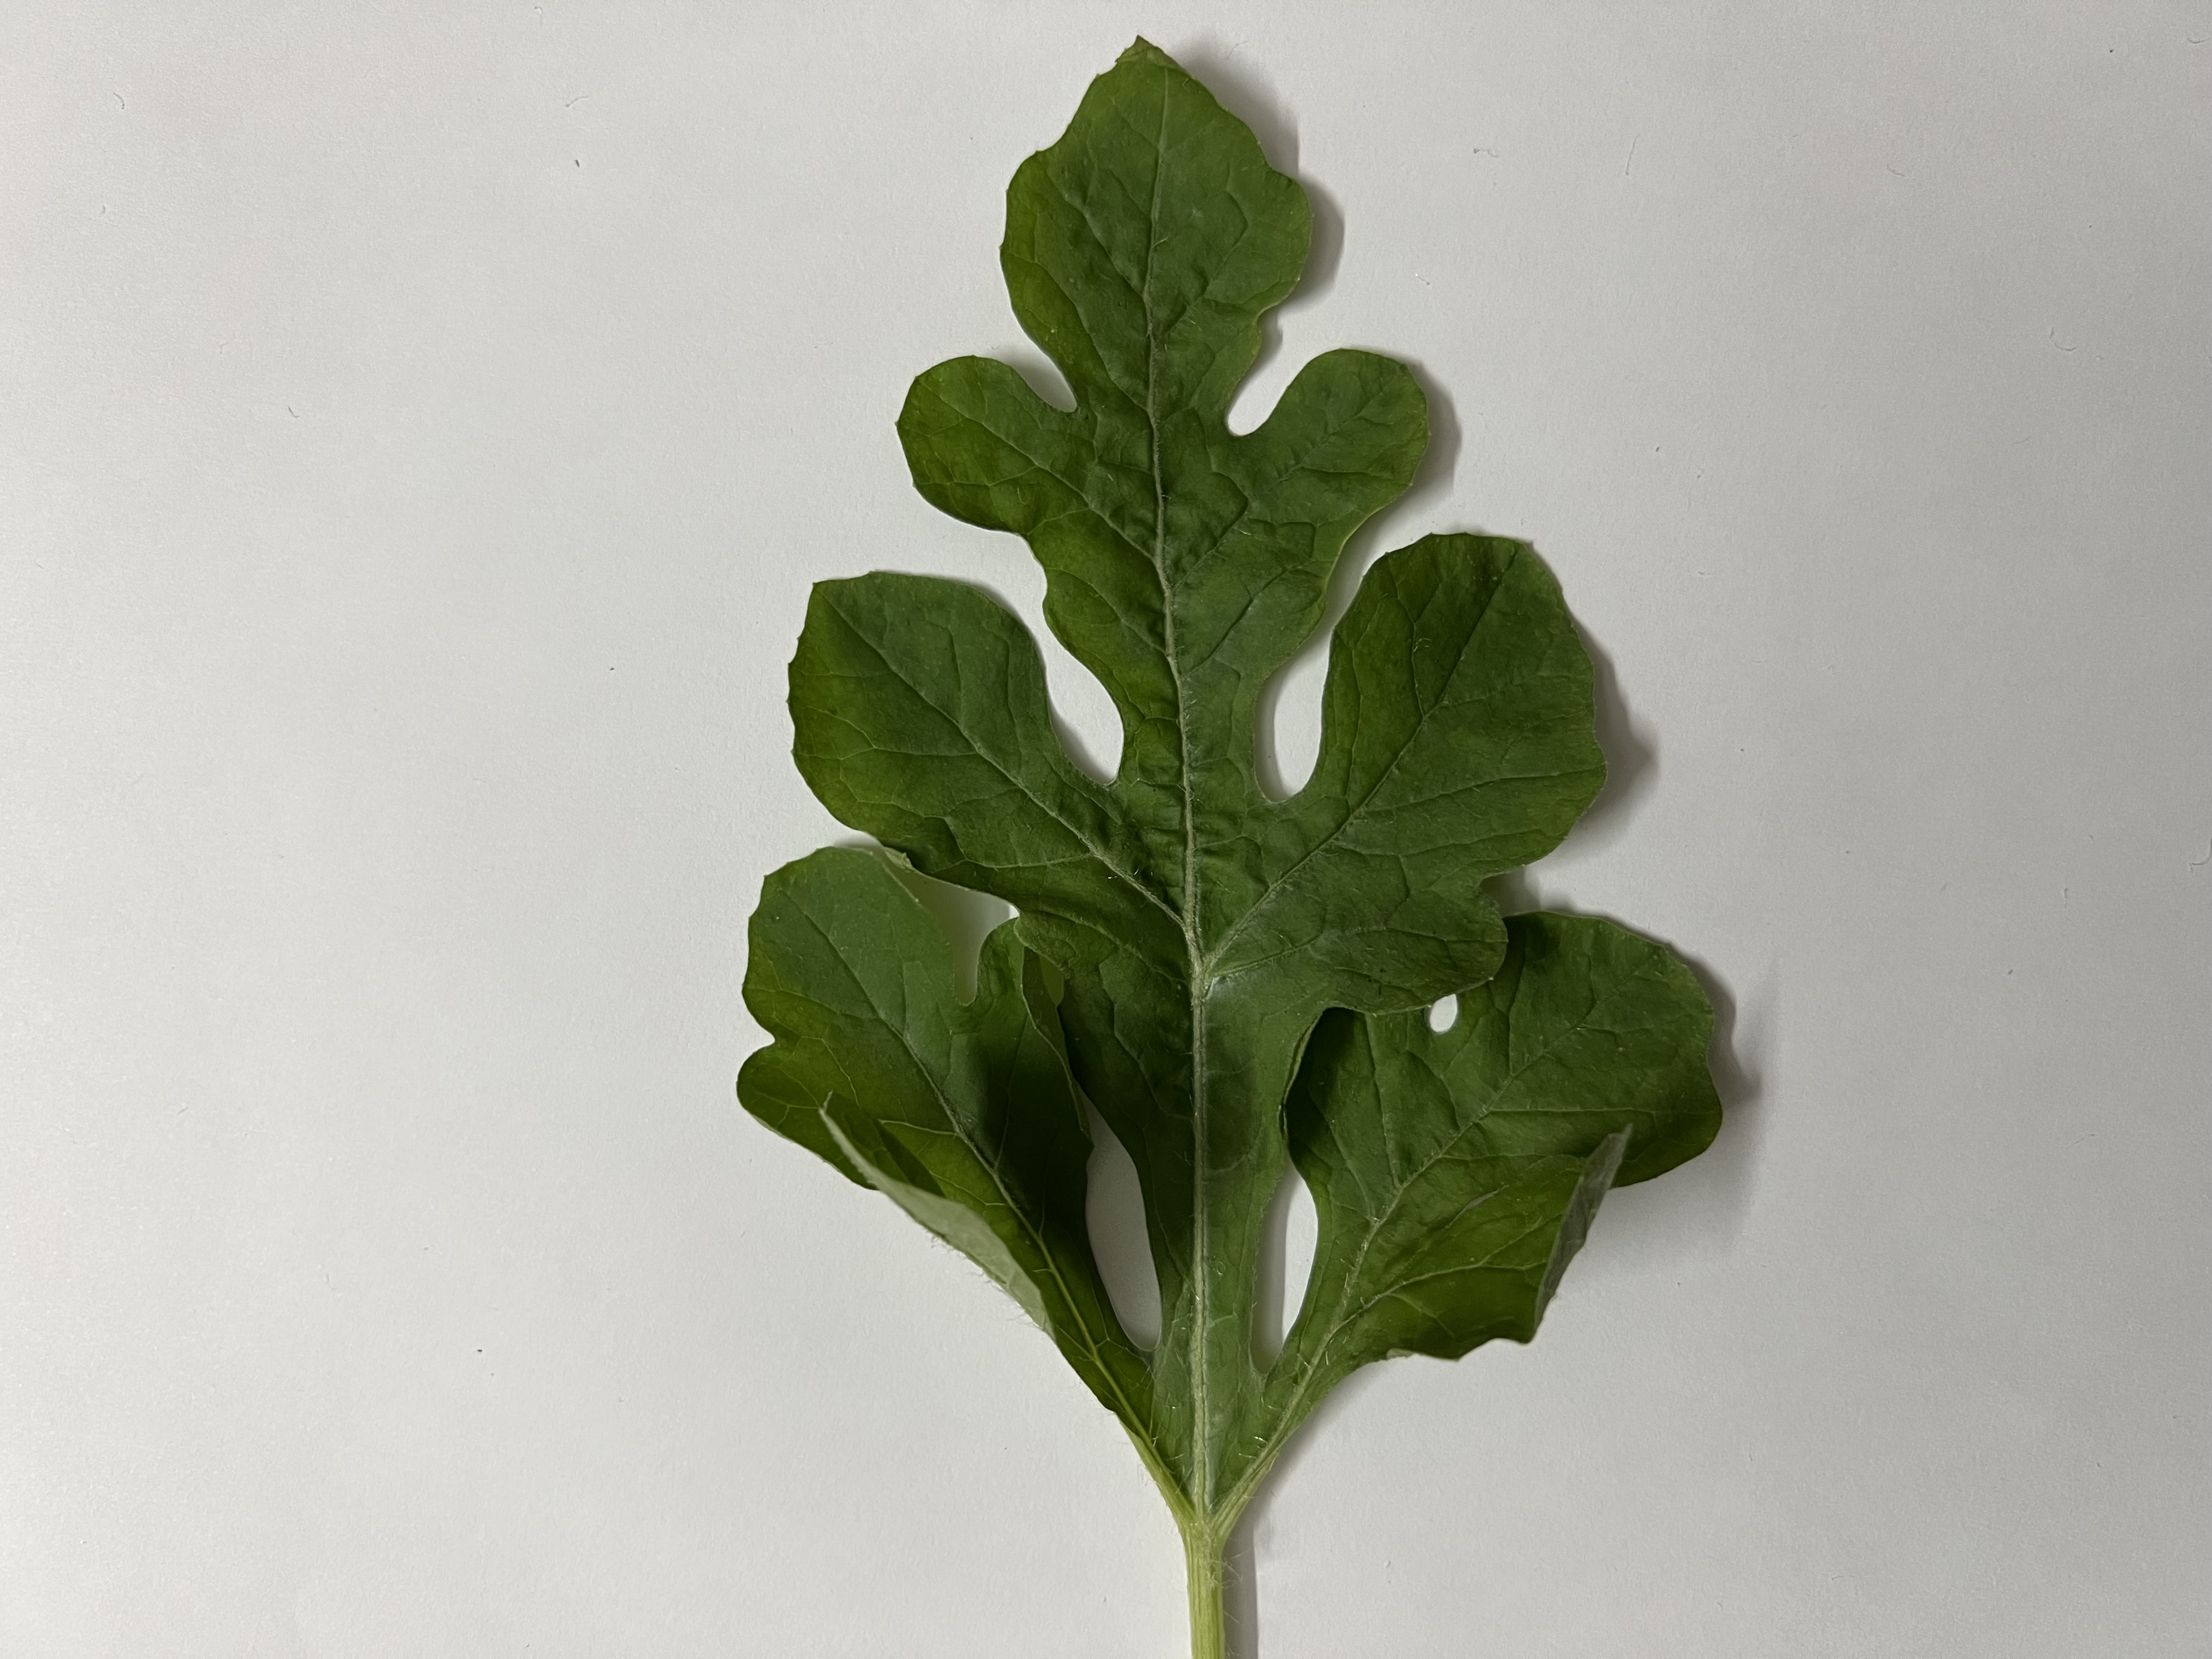
Label: Healthy